Military history of Austria

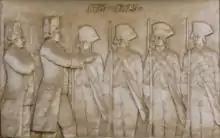
Austrian Infantry

The Austrian Empire and its predecessor, the Archduchy of Austria, was one of the most prevalent states in Europe throughout its history. The following is Austria's military history from the 18th century.